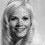
Age: 21